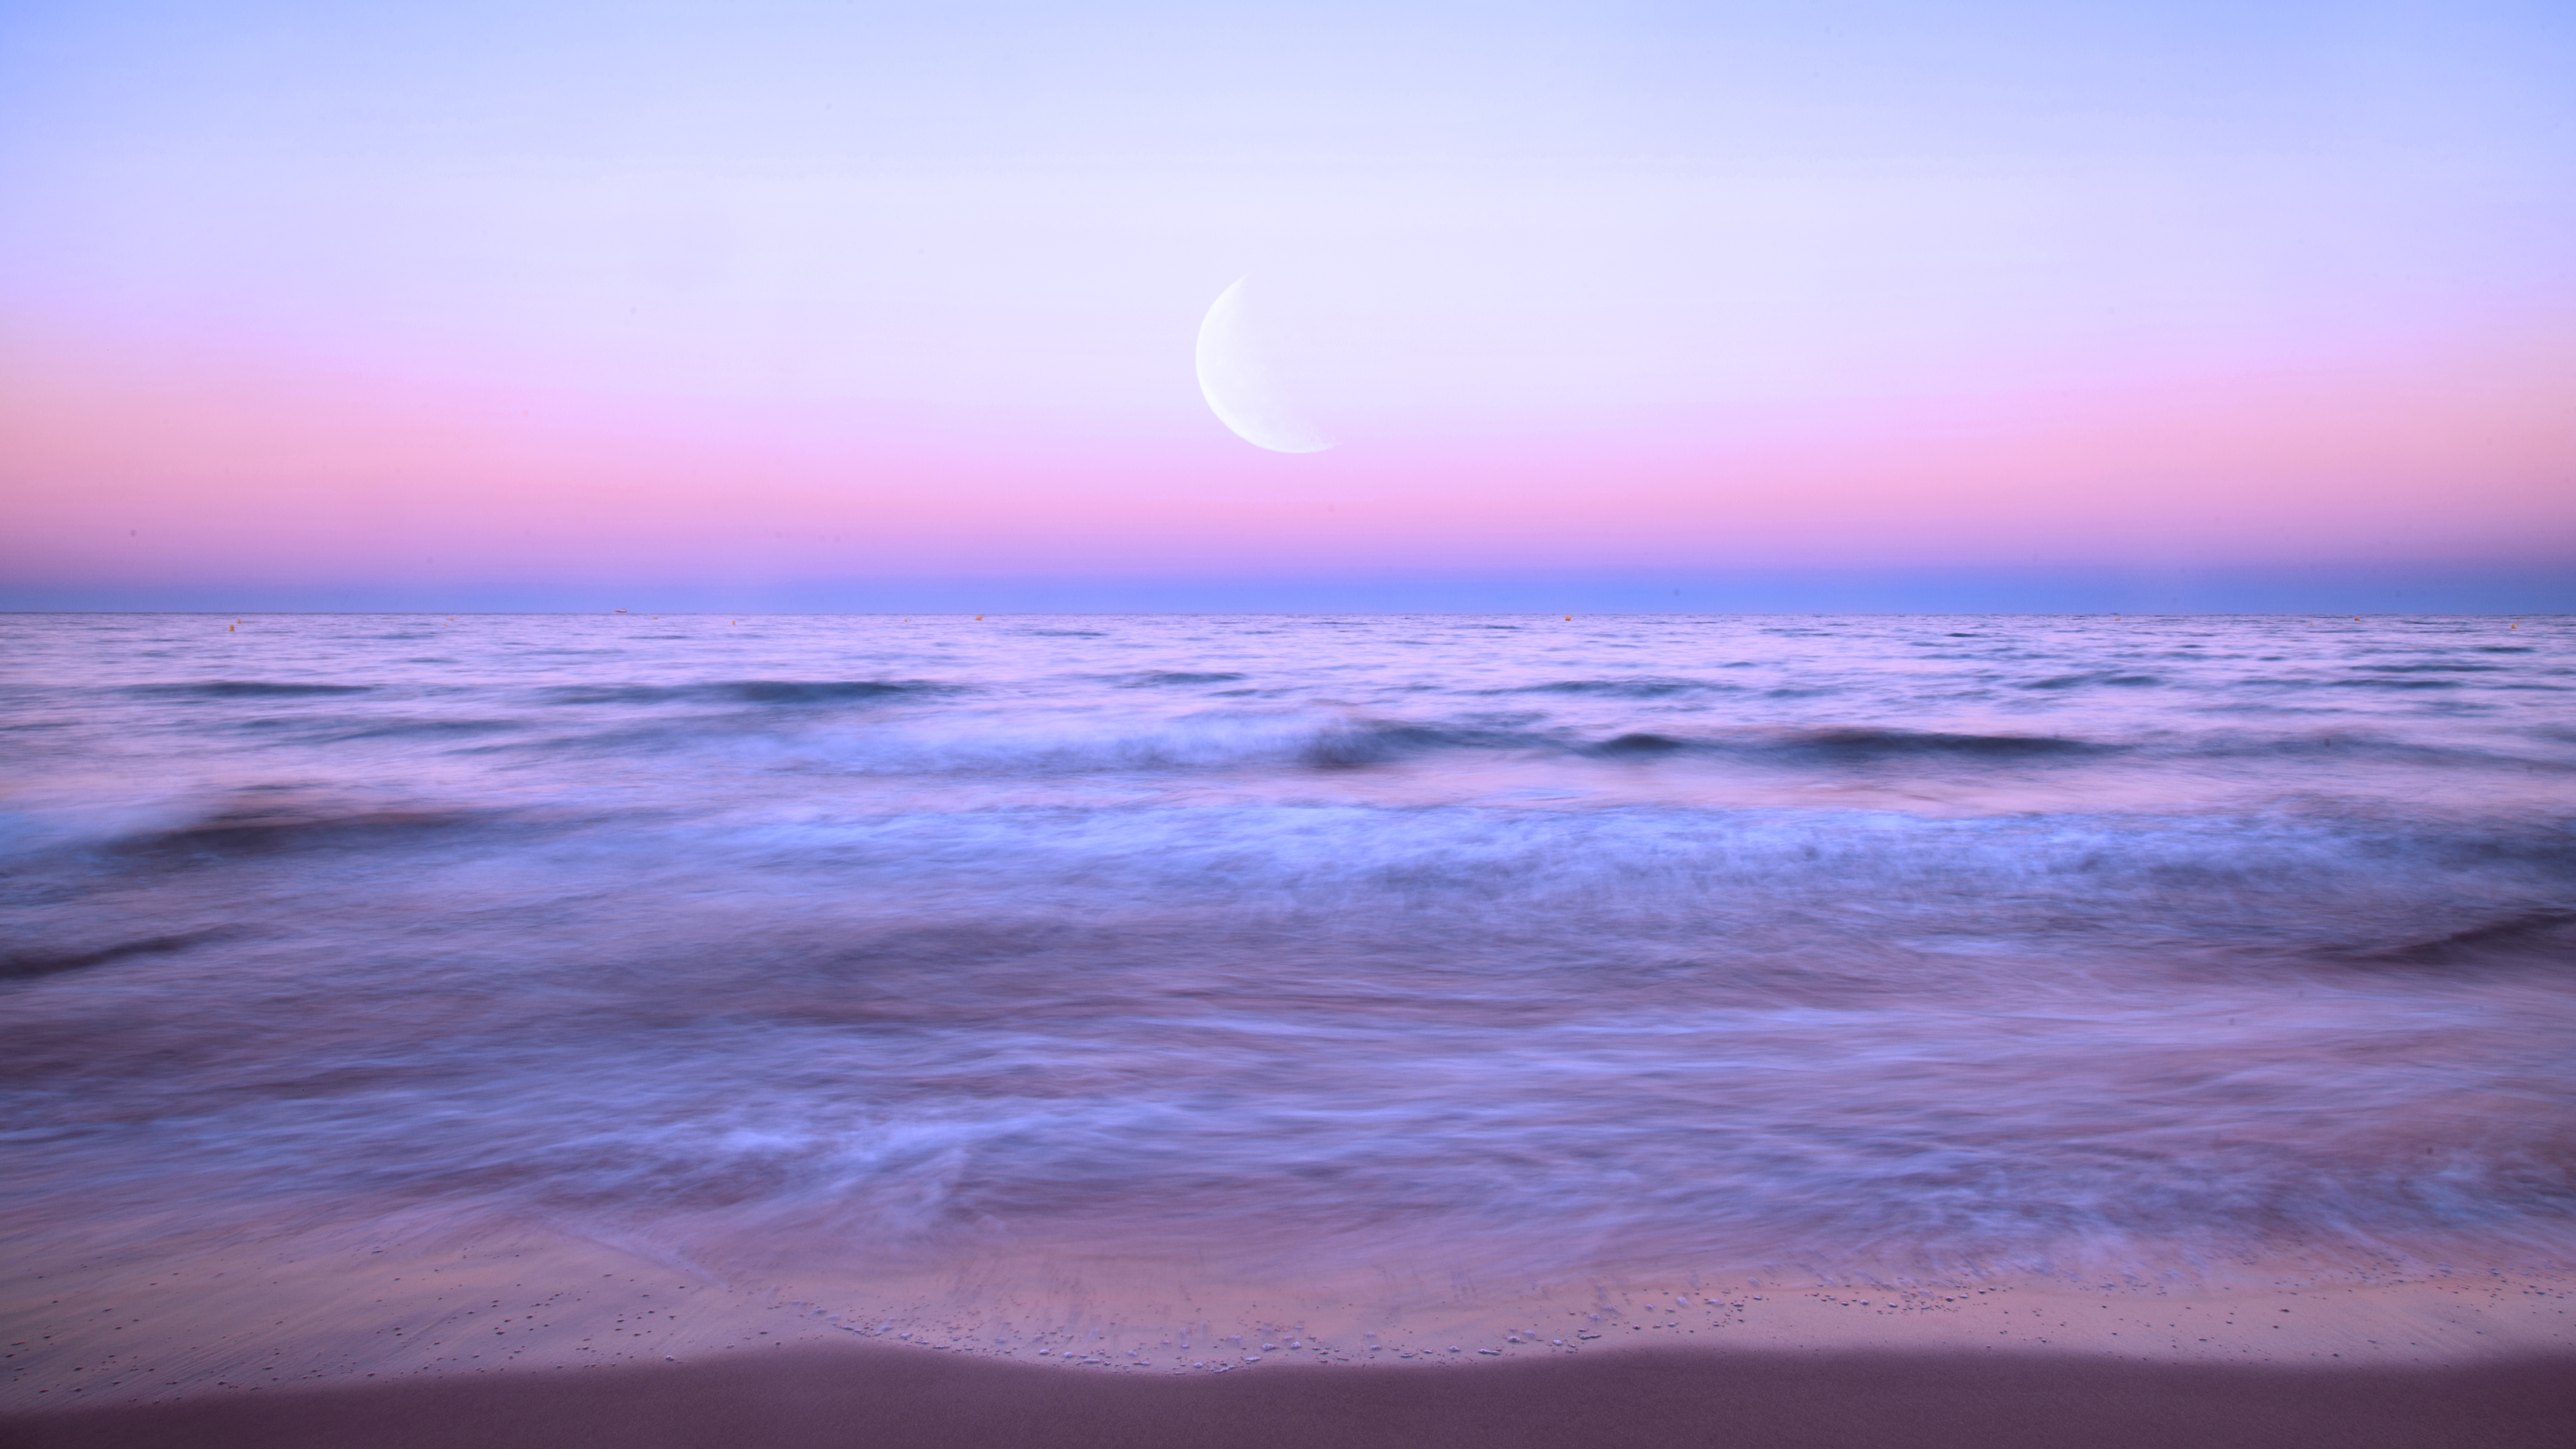
beach, sea, coast, water, ocean, horizon, cloud, sky, sun, sunrise, sunset, sunlight, morning, shore, wave, dawn, atmosphere, dusk, evening, seascape, blue, moon, body of water, waves, lune, ciel, mer, violet, wallpaper, longexposure, waterscape, le, moonrise, longueexposition, moonset, astronomical object, atmospheric phenomenon, wind wave